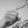
ASL letter: G